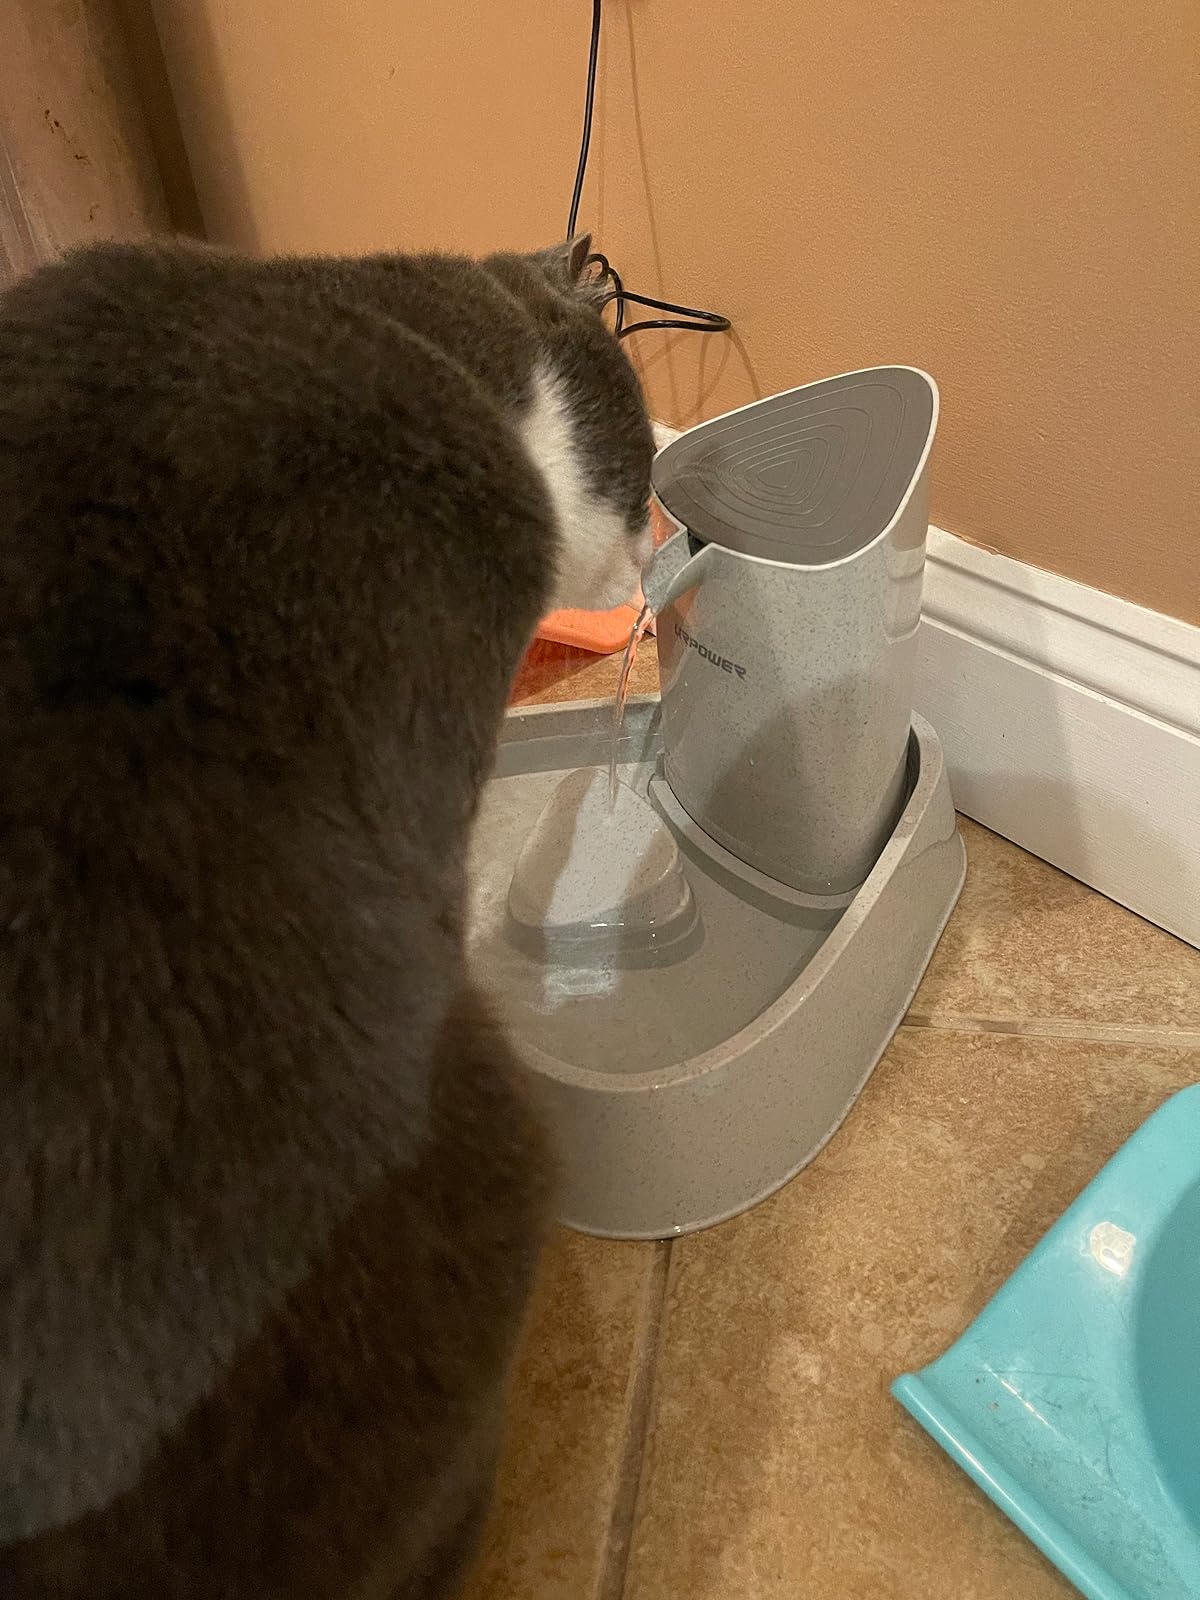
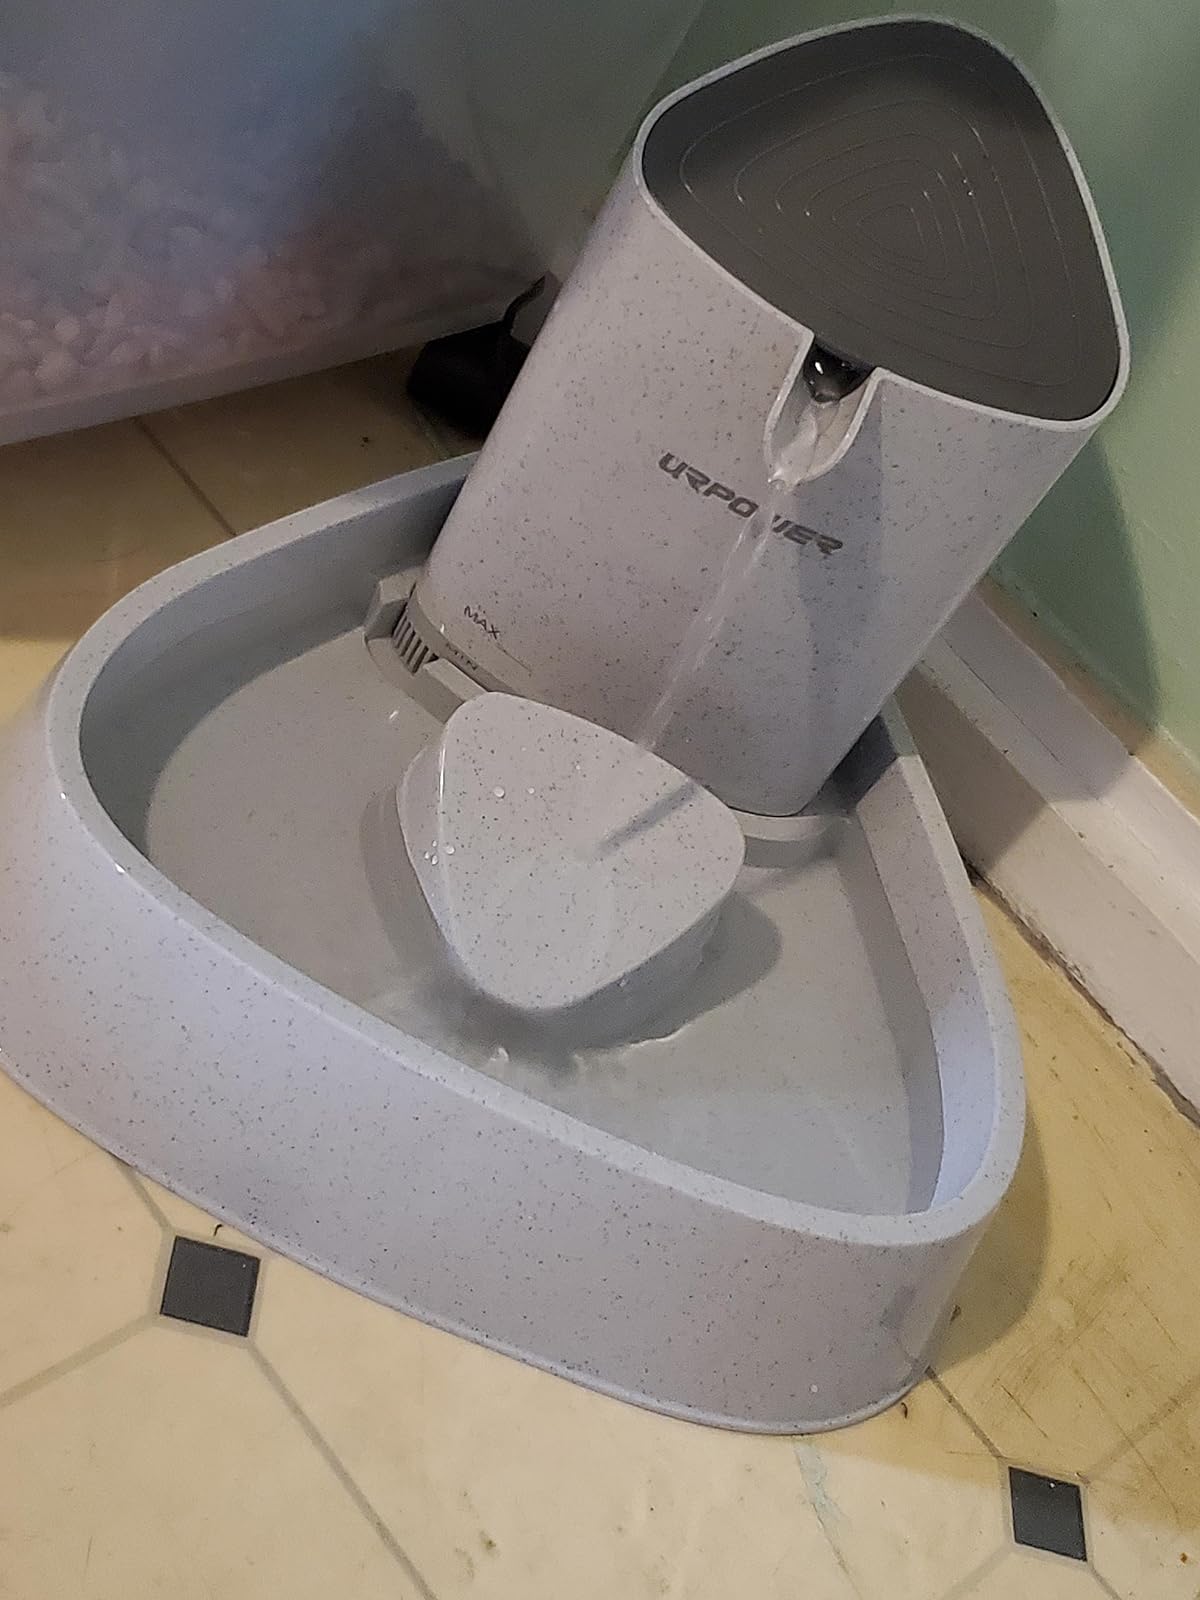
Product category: items_bowl
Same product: yes